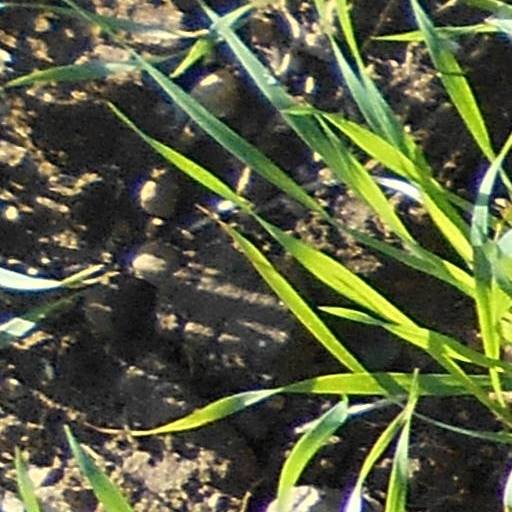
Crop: wheat